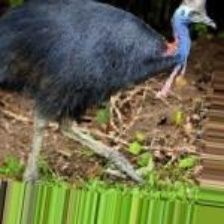
Species: CASSOWARY
Scientific name: CASUARIUS